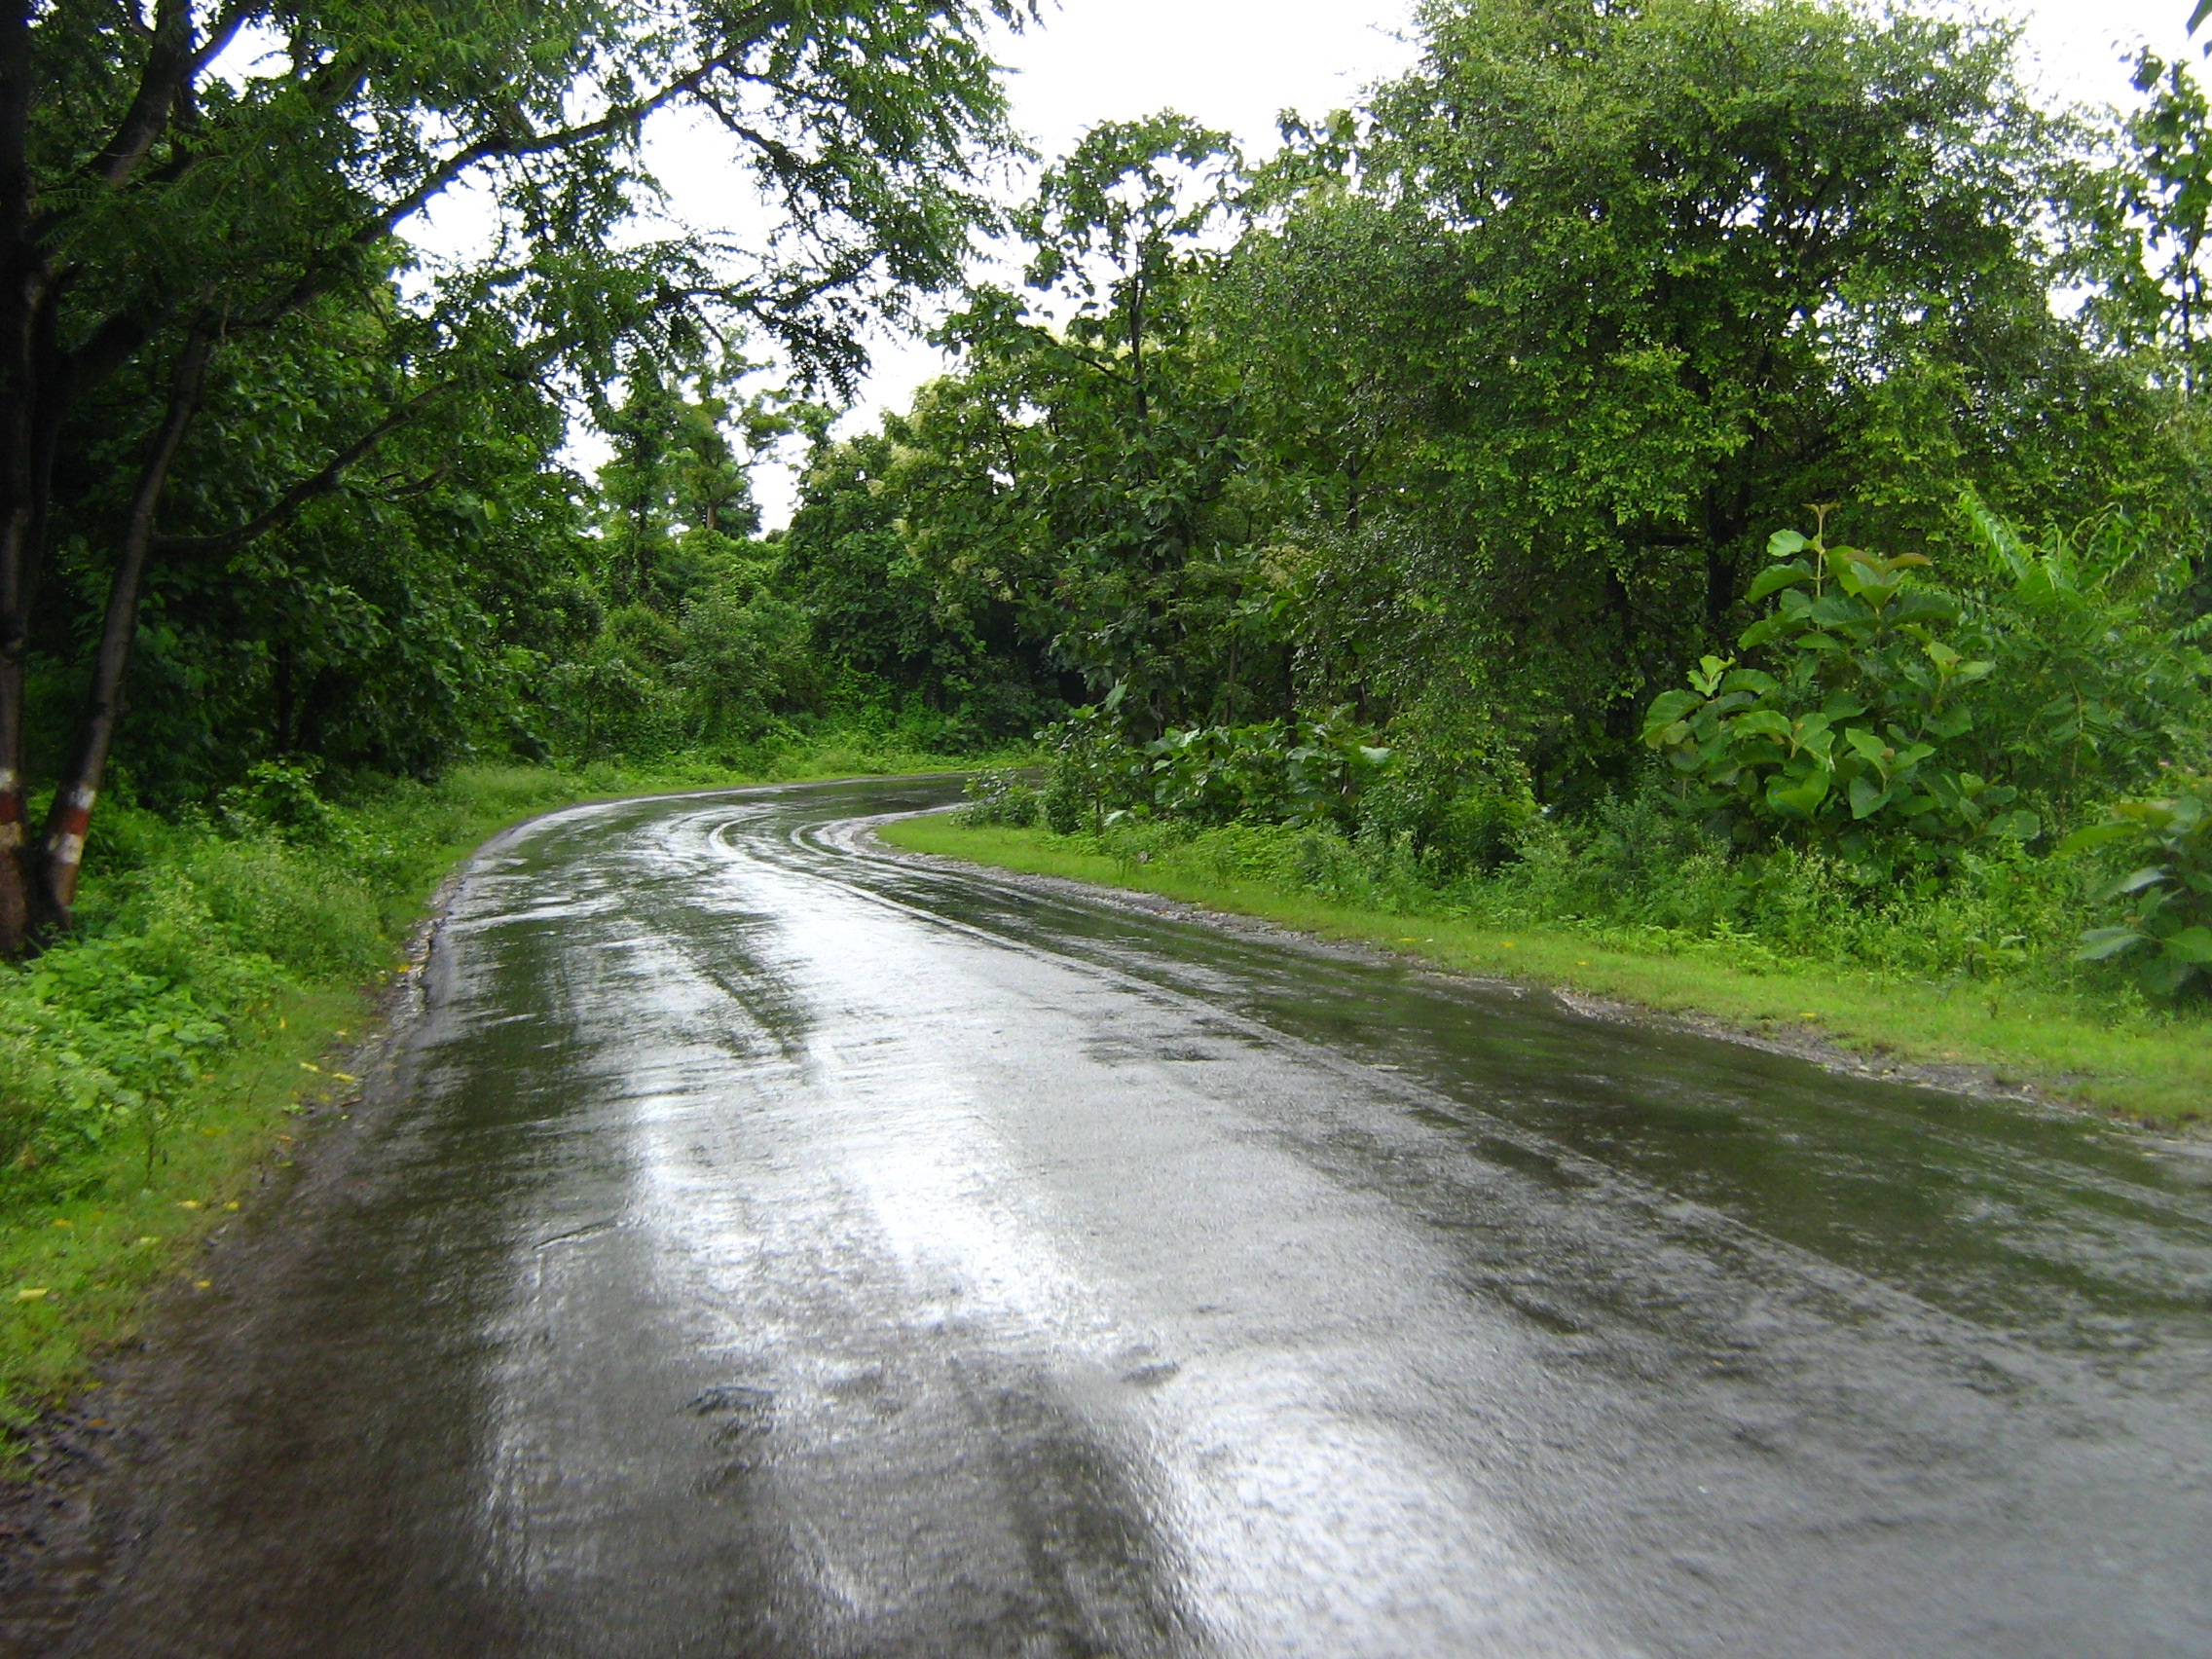
landscape, tree, nature, forest, outdoor, road, trail, countryside, river, canal, country, travel, environment, stream, rural, green, jungle, scenic, journey, natural, monsoon, scenery, soil, season, waterway, greenery, rainy, infrastructure, way, scene, rural area, wet street